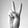
ASL letter: V